The Immature: The Trip

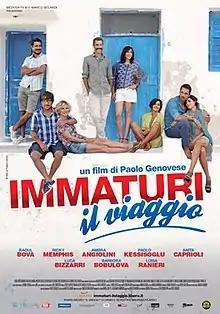
Film poster

The Immature: The Trip is a 2012 comedy film directed by Paolo Genovese, sequel to the 2011 film "The Immature".